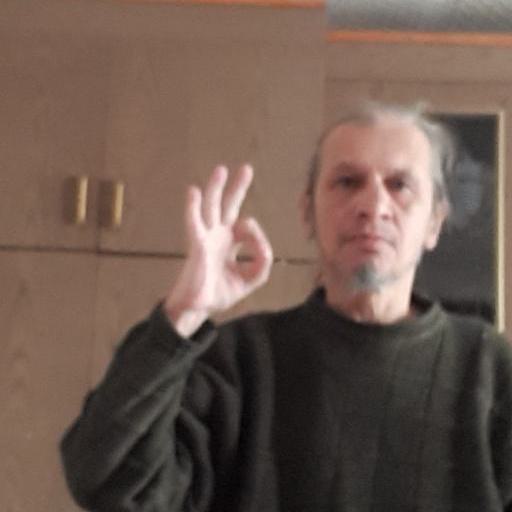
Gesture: ok